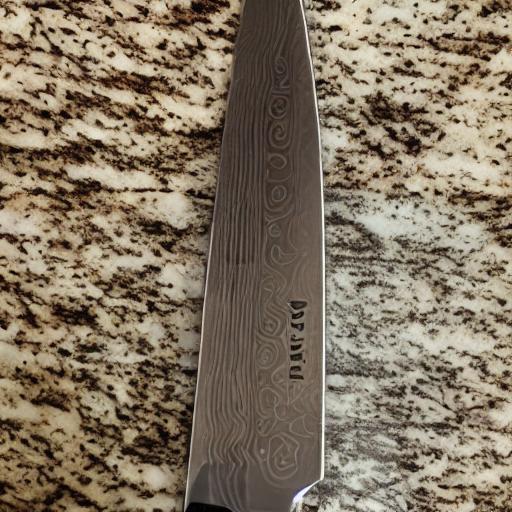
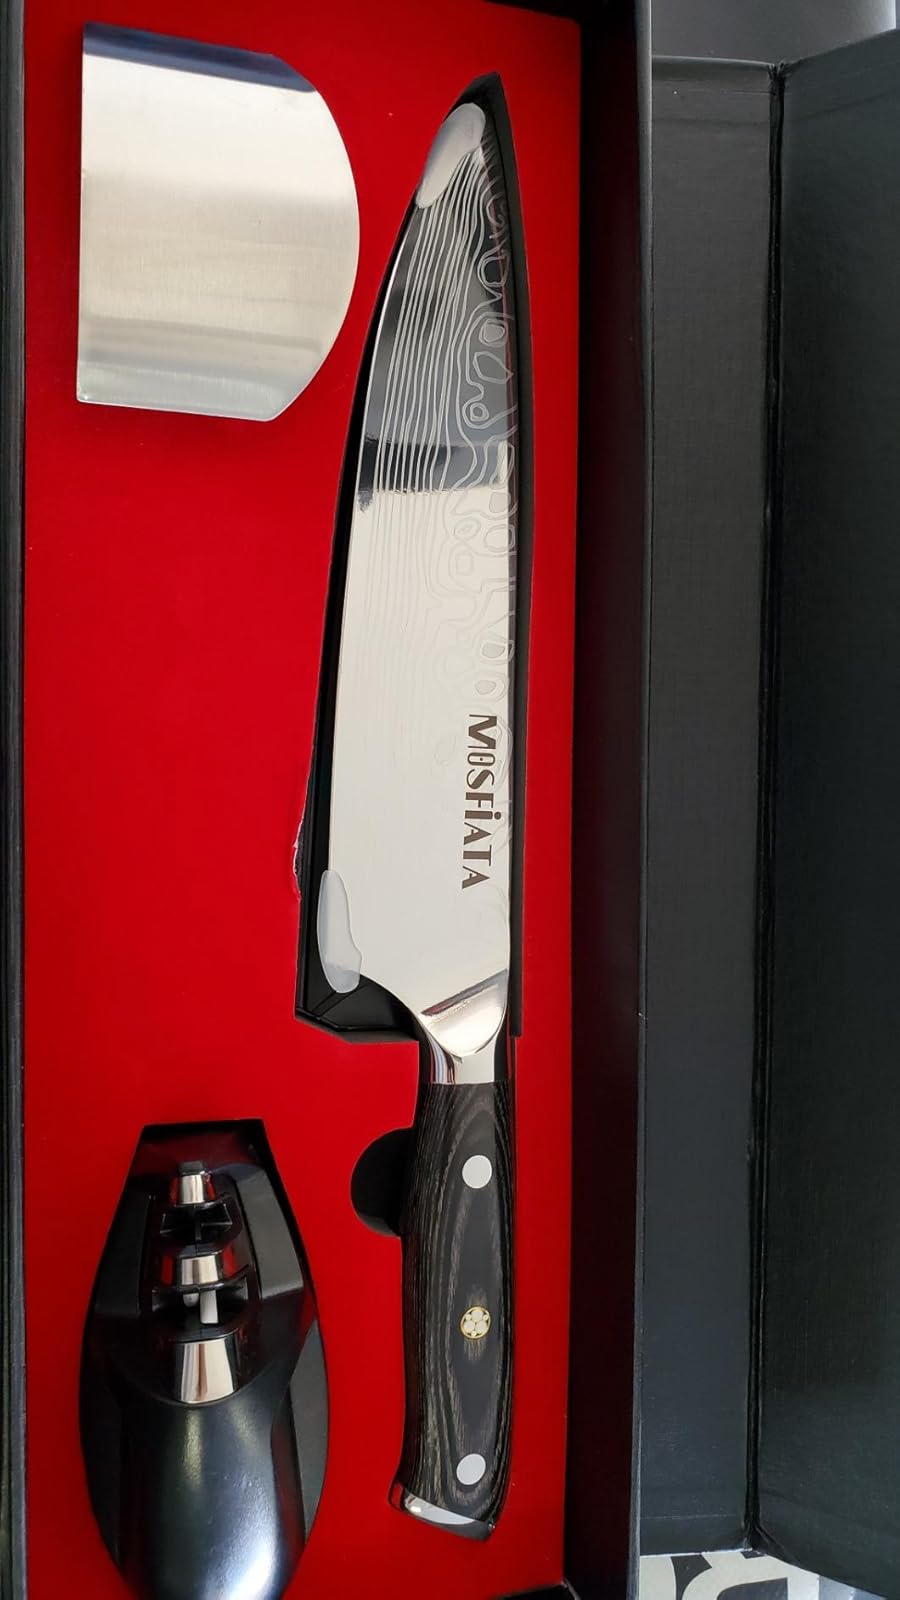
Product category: items_knife
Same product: no